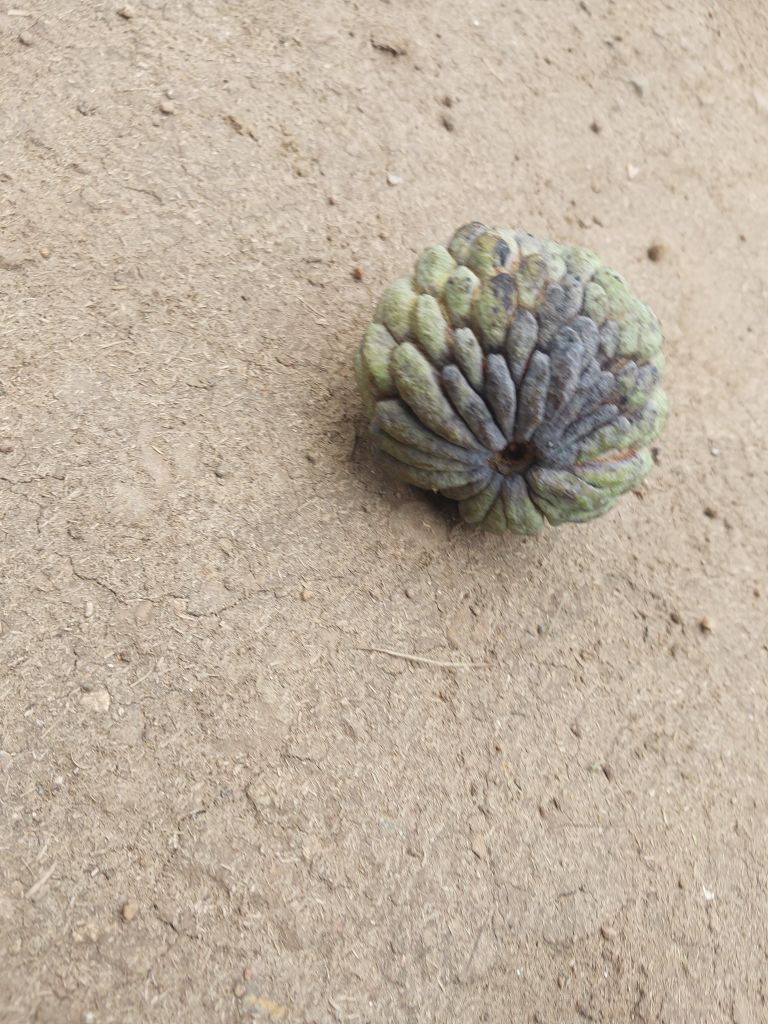
Disease label: Blank Canker